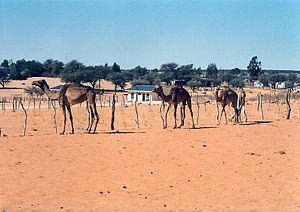
Botswana / Natur / Miljøproblemer
Tshabong i Kalahariørkenen i det sydlige Botswana
"Botswana, officielt Republikken Botswana, er en indlandsstat i det sydlige Afrika. Indbyggerne omtaler sig selv som ""batswana"". Tidligere var landet det britiske protektorat Bechuanaland, men ved uafhængigheden 30. september 1966 tog det sit nuværende navn. Hovedstaden er Gaborone.